Charles Despiau

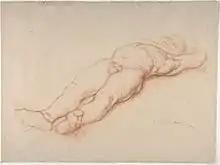
"Recumbent Male Nude" by Despiau at The Metropolitan Museum of Art

French sculptor Auguste Rodin hired him as an assistant in 1907. Despiau worked with Rodin, as well as doing his own sculpture. In 1914, when he was drafted for service in the camouflage unit in World War I.